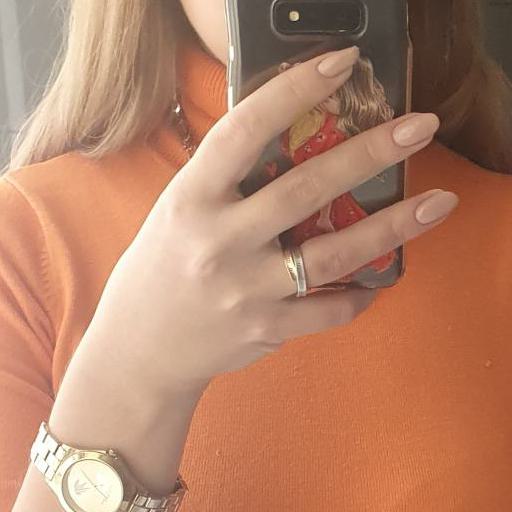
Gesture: no_gesture